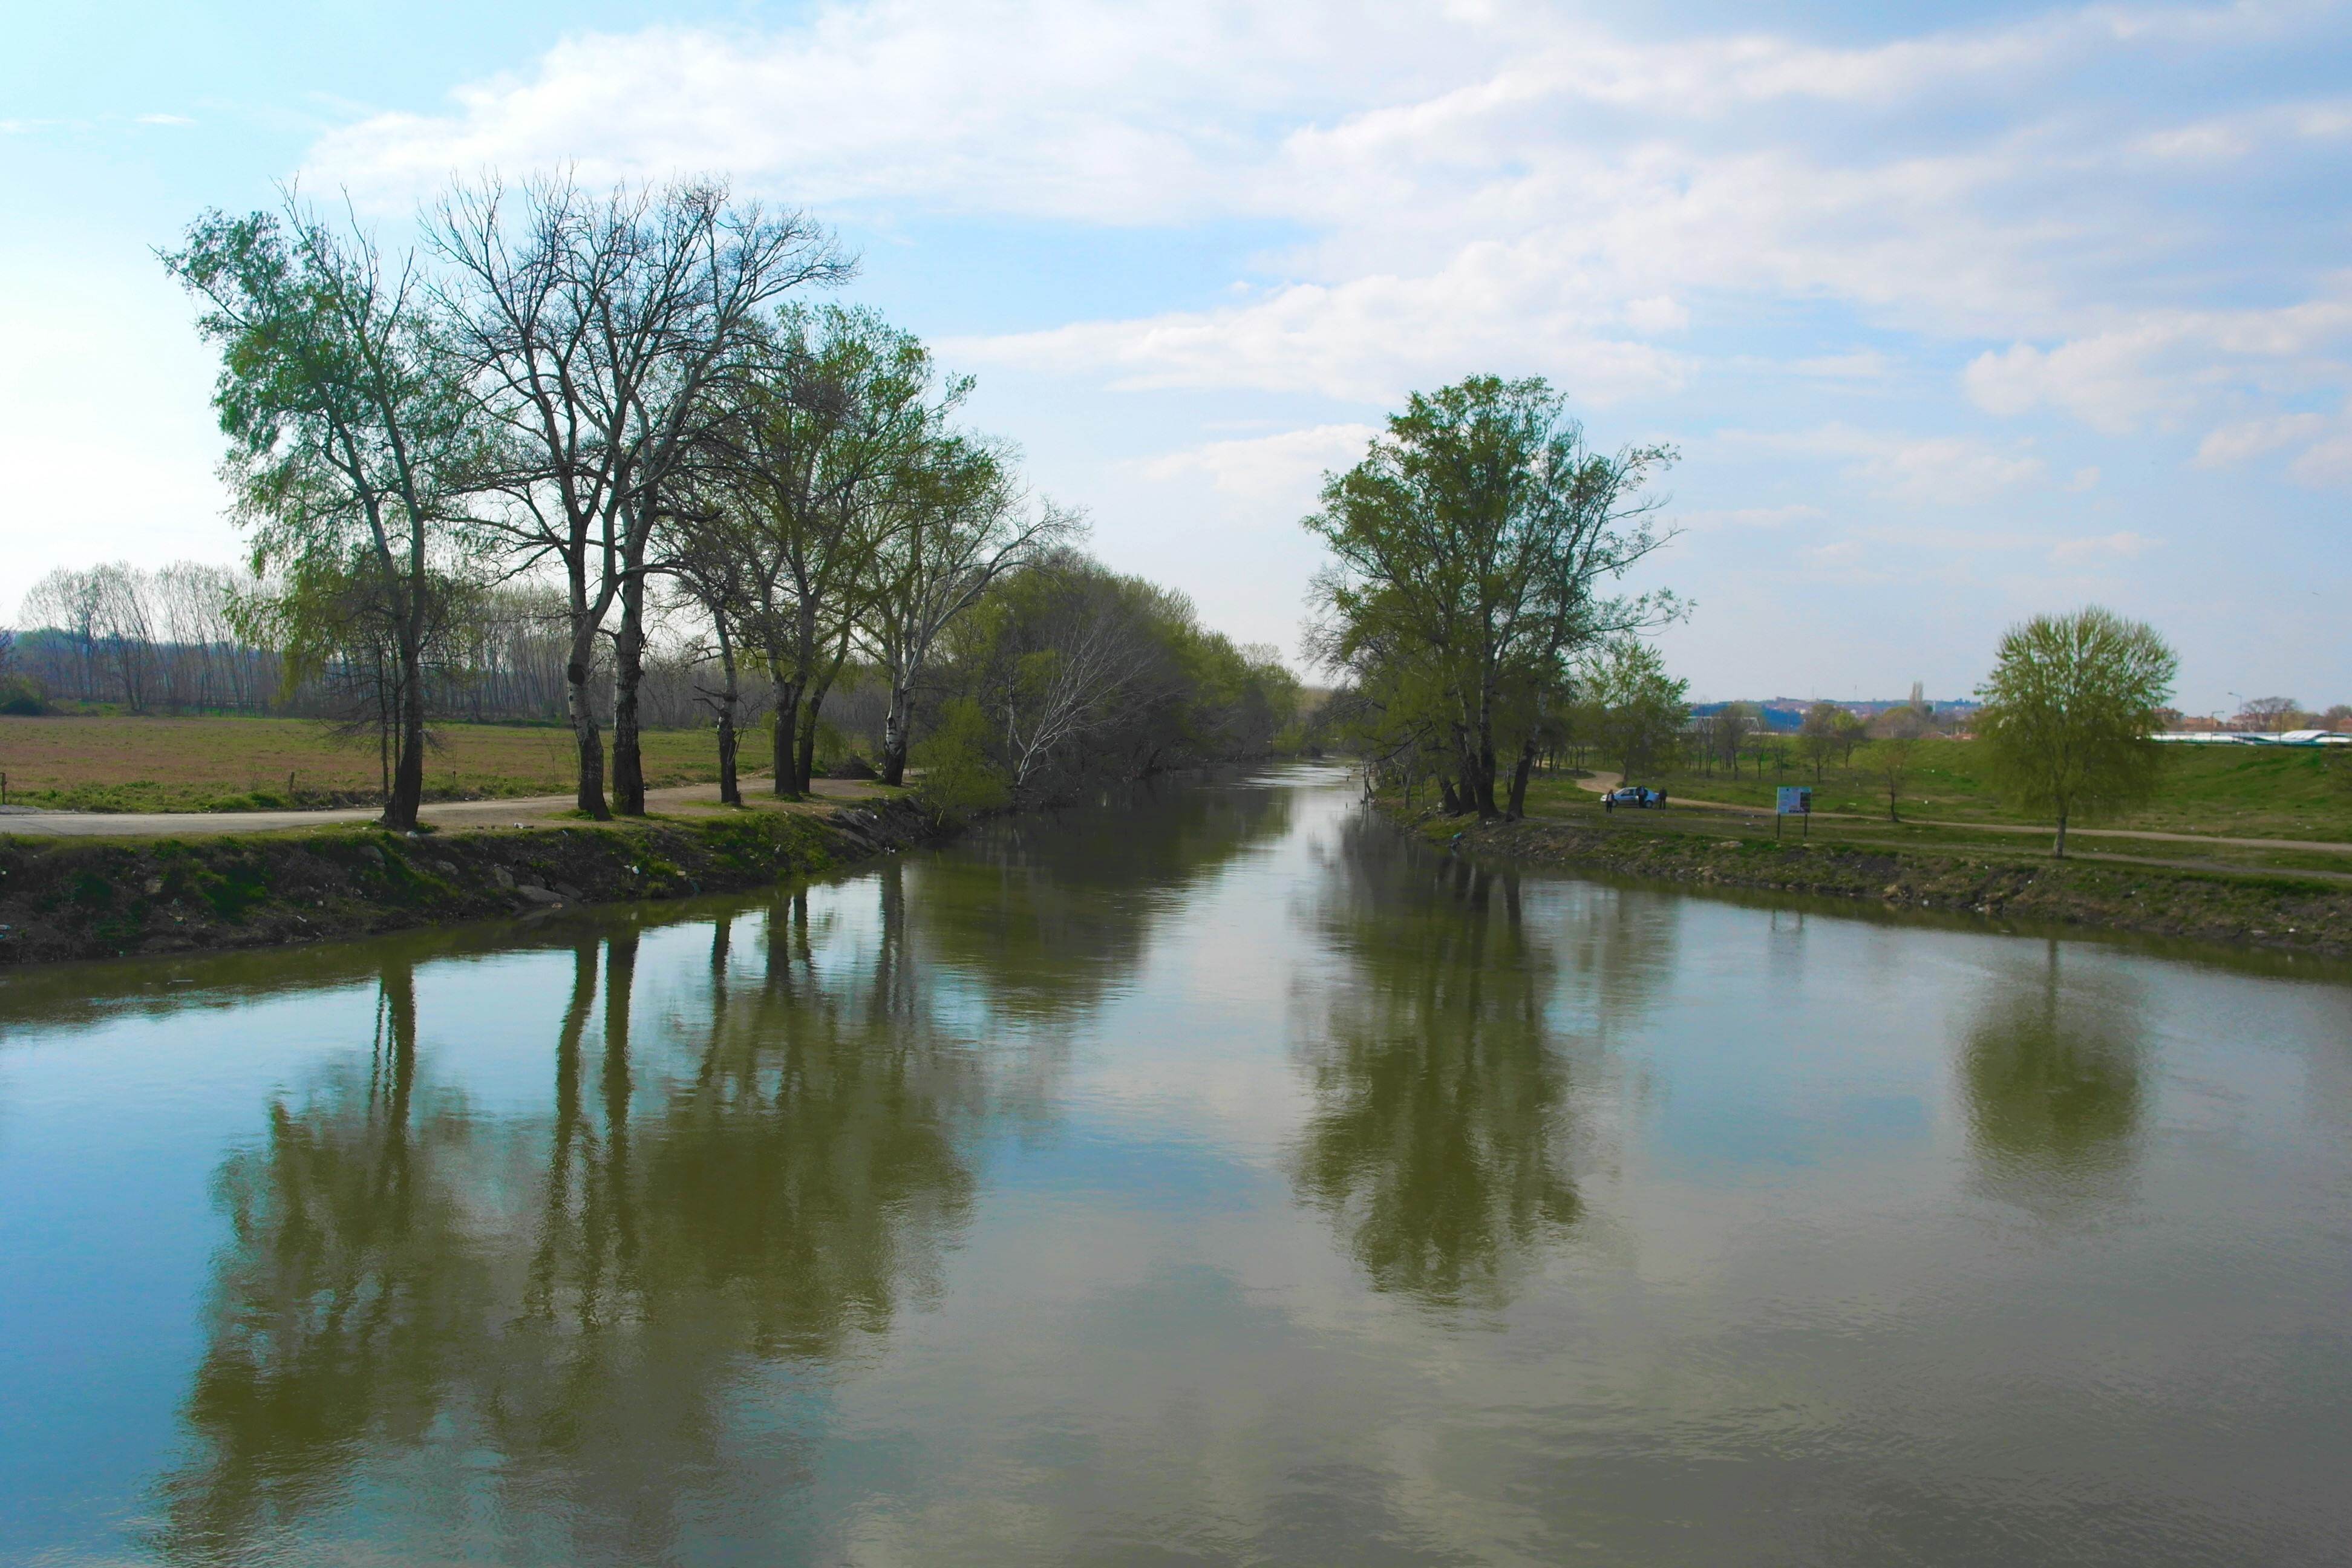
tree, water, marsh, lake, river, canal, pond, reflection, reservoir, waterway, wetland, floodplain, rural area, landform, geographical feature, bayou